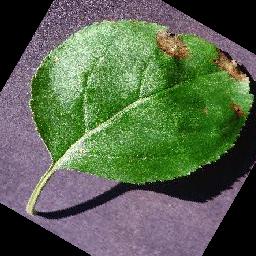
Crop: apple
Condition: black_rot